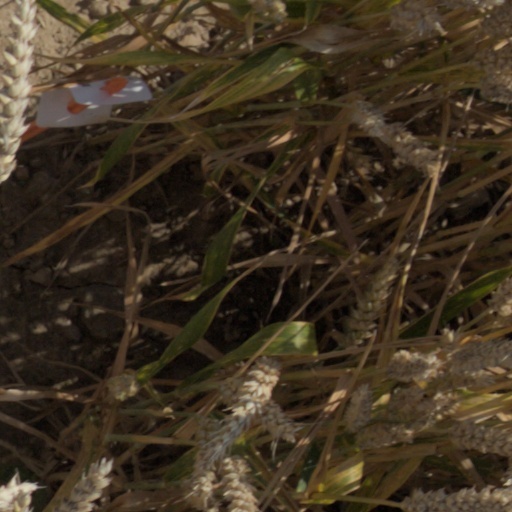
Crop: wheat